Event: Nepal Earthquake
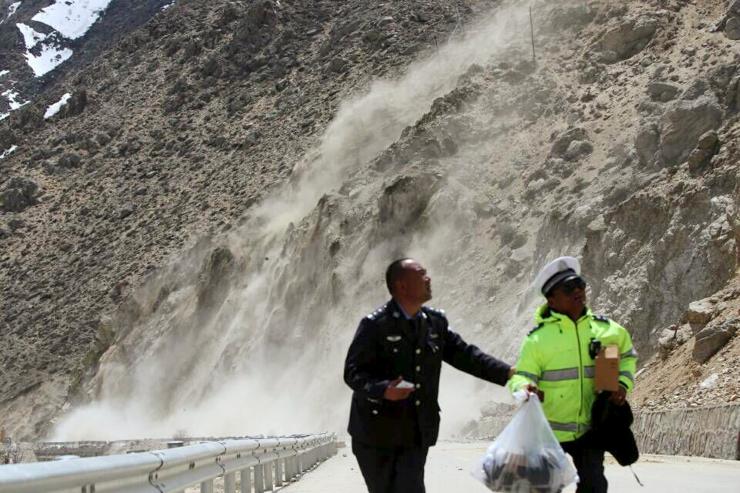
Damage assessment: damage